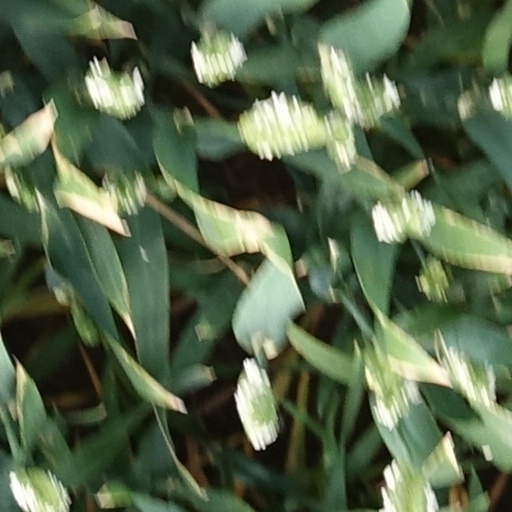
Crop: wheat